Fresnel lens

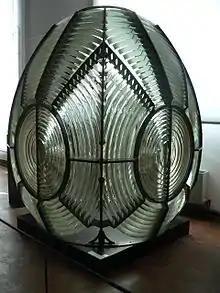
First-order rotating catadioptric Fresnel lens, dated 1870, displayed at the "Musée national de la Marine", Paris. In this case the dioptric prisms (inside the bronze rings) and catadioptric prisms (outside) are arranged to concentrate the light from the central lamp into four revolving beams, seen by sailors as four flashes per revolution. The assembly stands tall and weighs about .

A Fresnel lens (or ) is a type of composite compact lens which reduces the amount of material required compared to a conventional lens by dividing the lens into a set of concentric annular sections.